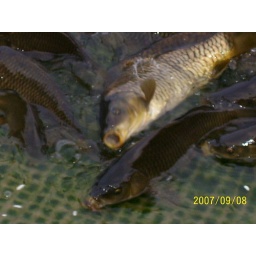
Fish in Rewalsar Lake...(5) The fish in the lake is revered by the locals, so nobody ever catch them for food...